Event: Nepal Earthquake
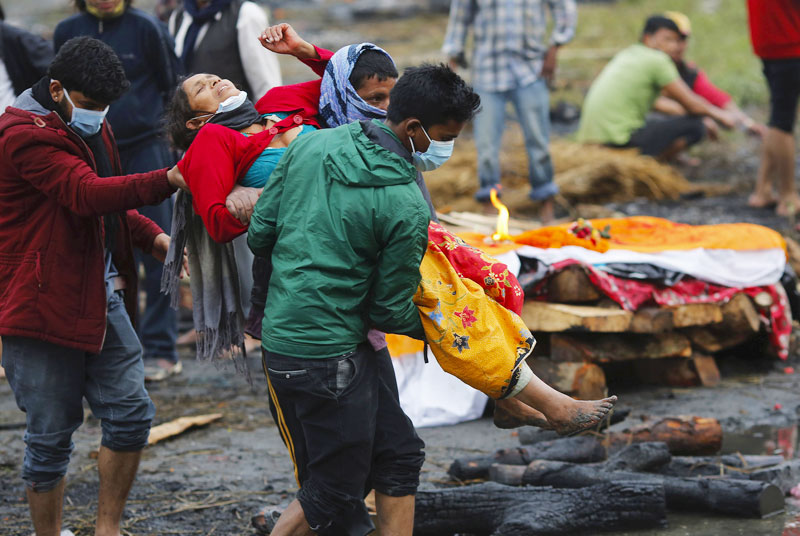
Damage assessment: damage